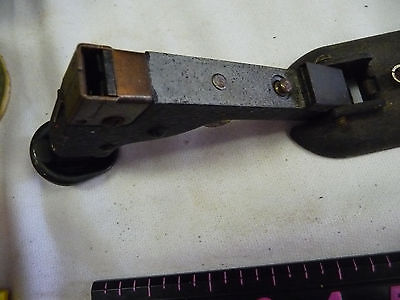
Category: stapler